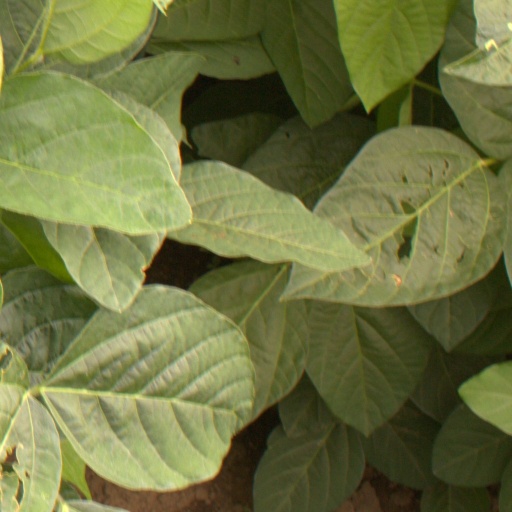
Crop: soybean